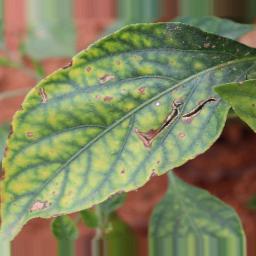
Label: nutritional